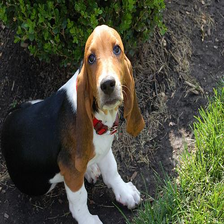
Species: dog
Breed: basset hound